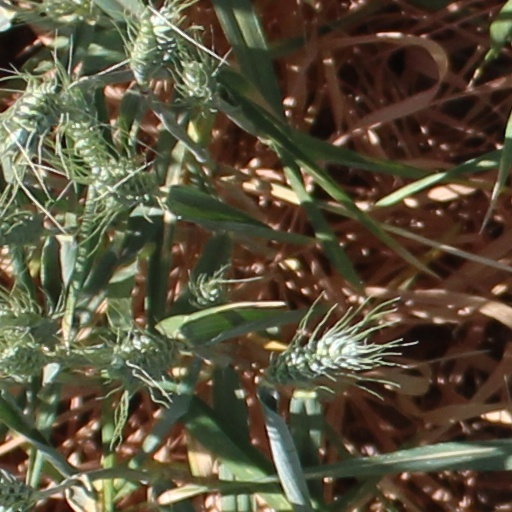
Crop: wheat